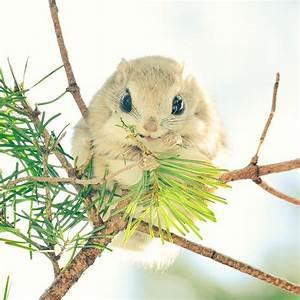
squirrel